Livery yard

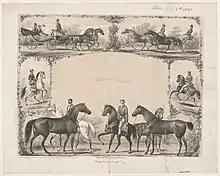
Card advertising livery stables, printer's sample, Cincinnati, 1861

A livery yard, livery stable or boarding stable, is a stable where horse owners pay a weekly or monthly fee to keep their horses. A livery or boarding yard is not usually a riding school and the horses are not normally for hire (unless on working livery - see below). Facilities at a livery yard normally include a loose box or stable and access for the horse to graze on grass.